Glossary of dentistry

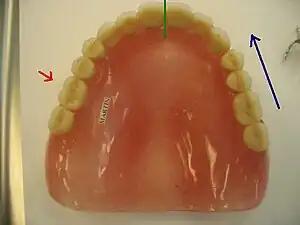
An occlusal view of a complete maxillary denture. The green line, indicating the dental midline, is the defining line when it comes to mesial-distal direction. The blue arrow, which indicates a mesial direction, applies to the opposite side as well up until the green line. The red arrow is directly buccal to the right first maxillary molar, and the name label for the patient (Martin) is embedded in the resin directly palatal to the same tooth.

Most of the principal terms can be combined using their corresponding combining forms (such as "mesio-" for "mesial" and "disto-" for "distal"). They provide names for directions (vectors) and axes; for example, the coronoapical axis is the long axis of a tooth. Such combining yields terms such as those in the following list. The abbreviations should be used only in restricted contexts, where they are explicitly defined and help avoid extensive repetition (for example, a journal article that uses the term "mesiodistal" dozens of times might use the abbreviation "MD"). The abbreviations are ambiguous: (1) they are not specific to these terms; (2) they are not even one-to-one specific within this list; and (3) some of the combined terms are little used, and the abbreviations of the latter are even less used. Therefore, spelling out is best.